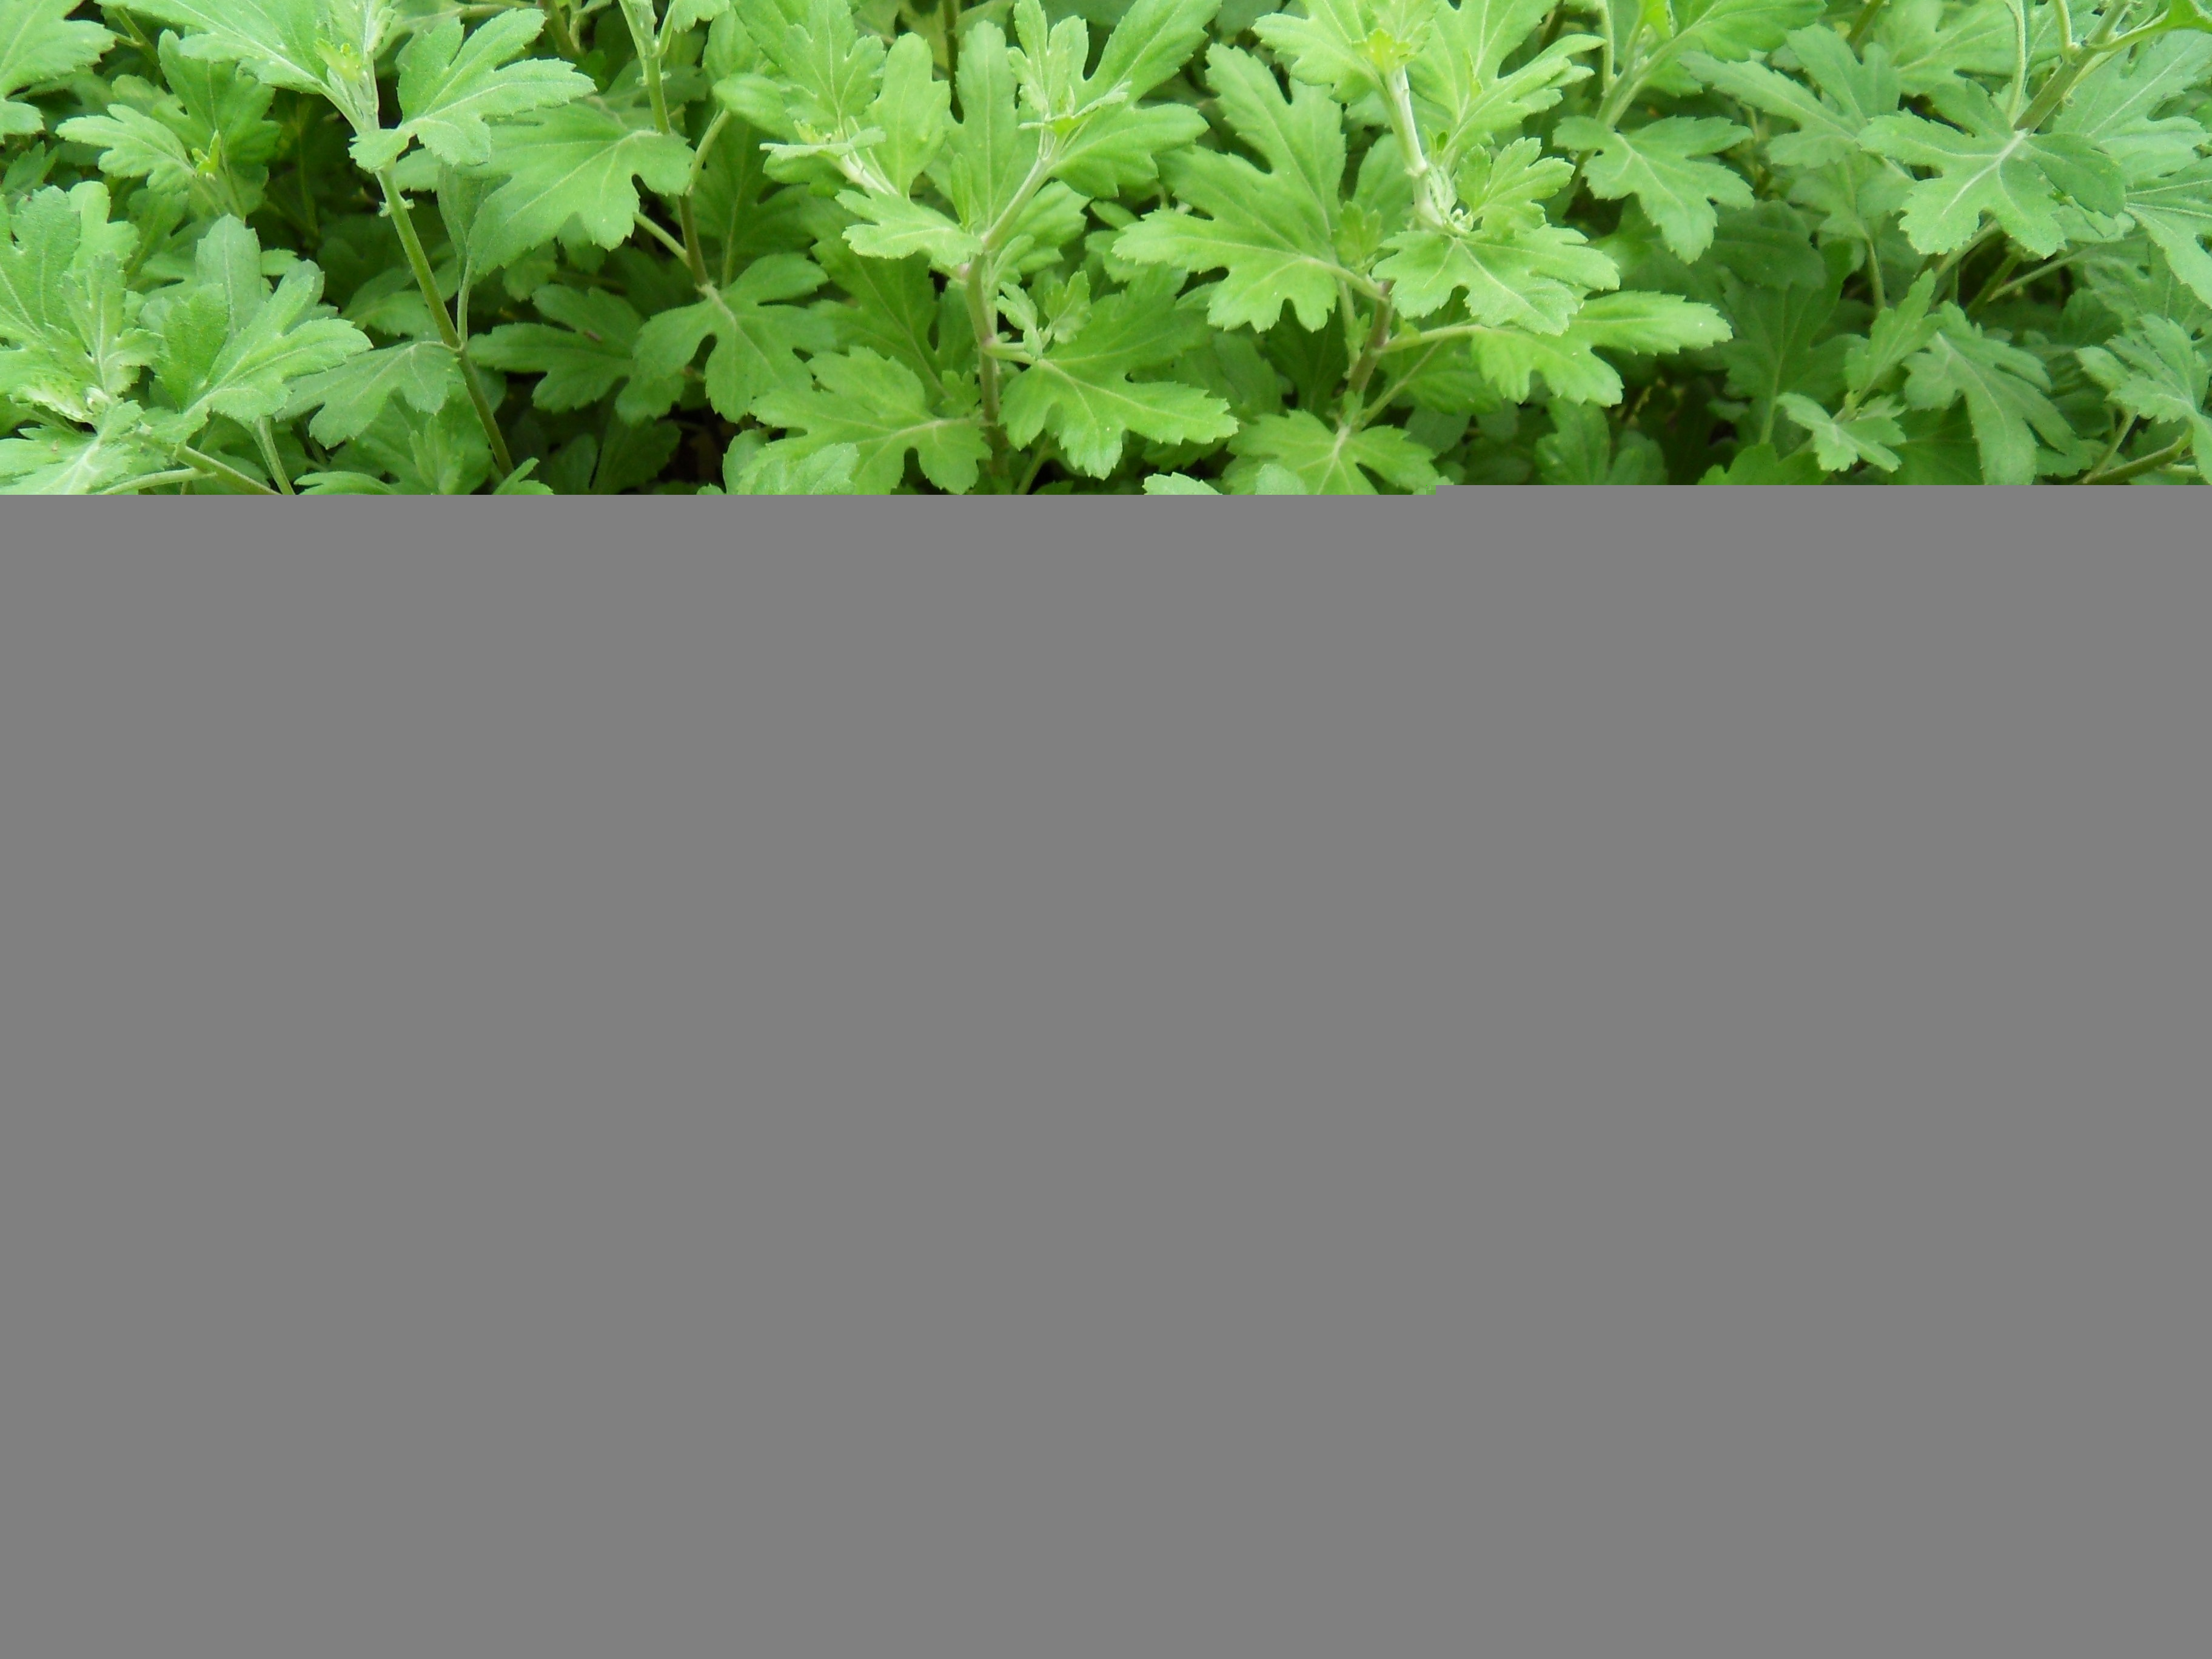
plant, leaf, flower, food, herb, produce, soil, plants, wipes